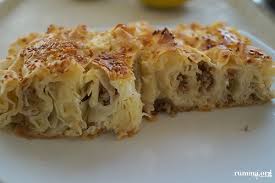
Yemek: borek